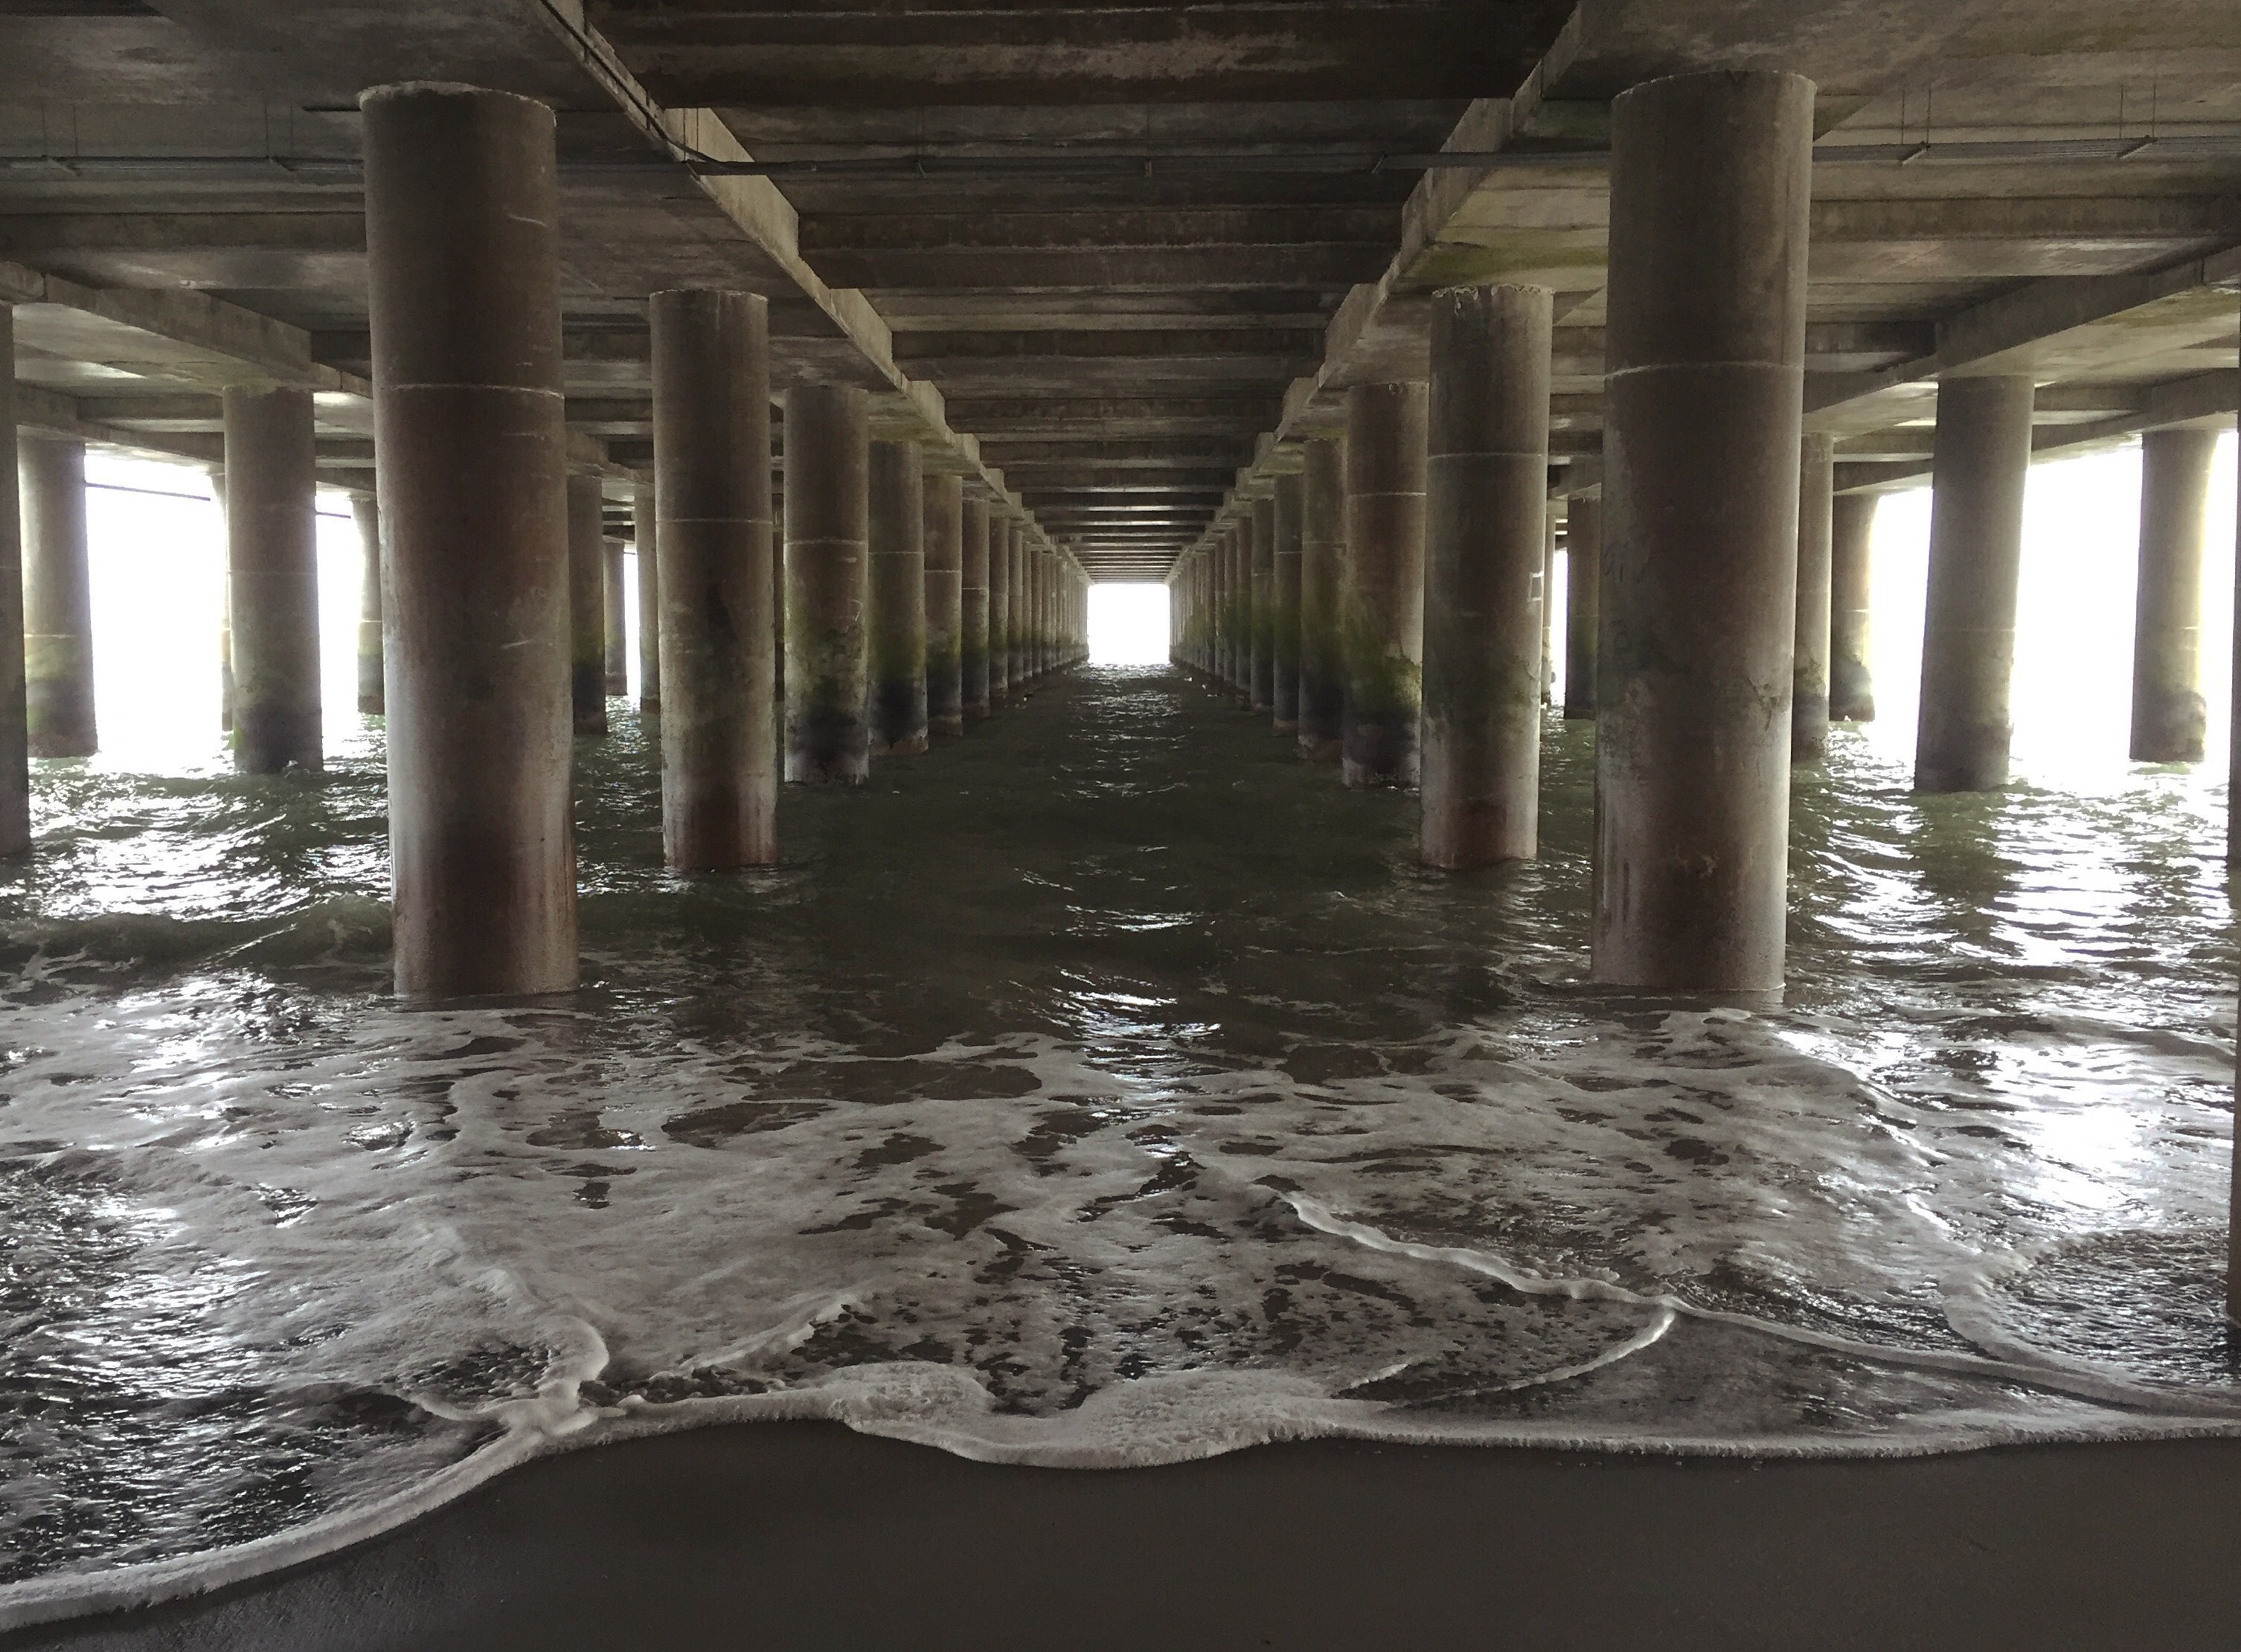
water, bridge, reflection, symmetry